Paris by Night 95

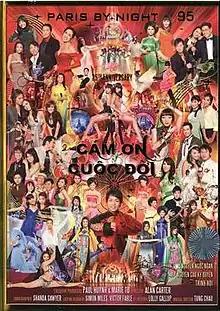
Poster for PBN 95

Paris By Night 95: 25th Anniversary - Cám Ơn Cuộc Ðời ("25th Anniversary - Thank You, Life!") is a "Paris By Night" program produced by Thúy Nga Productions that was filmed at the Terrace Theater at the Long Beach Convention and Entertainment Center on September 21, 2008.